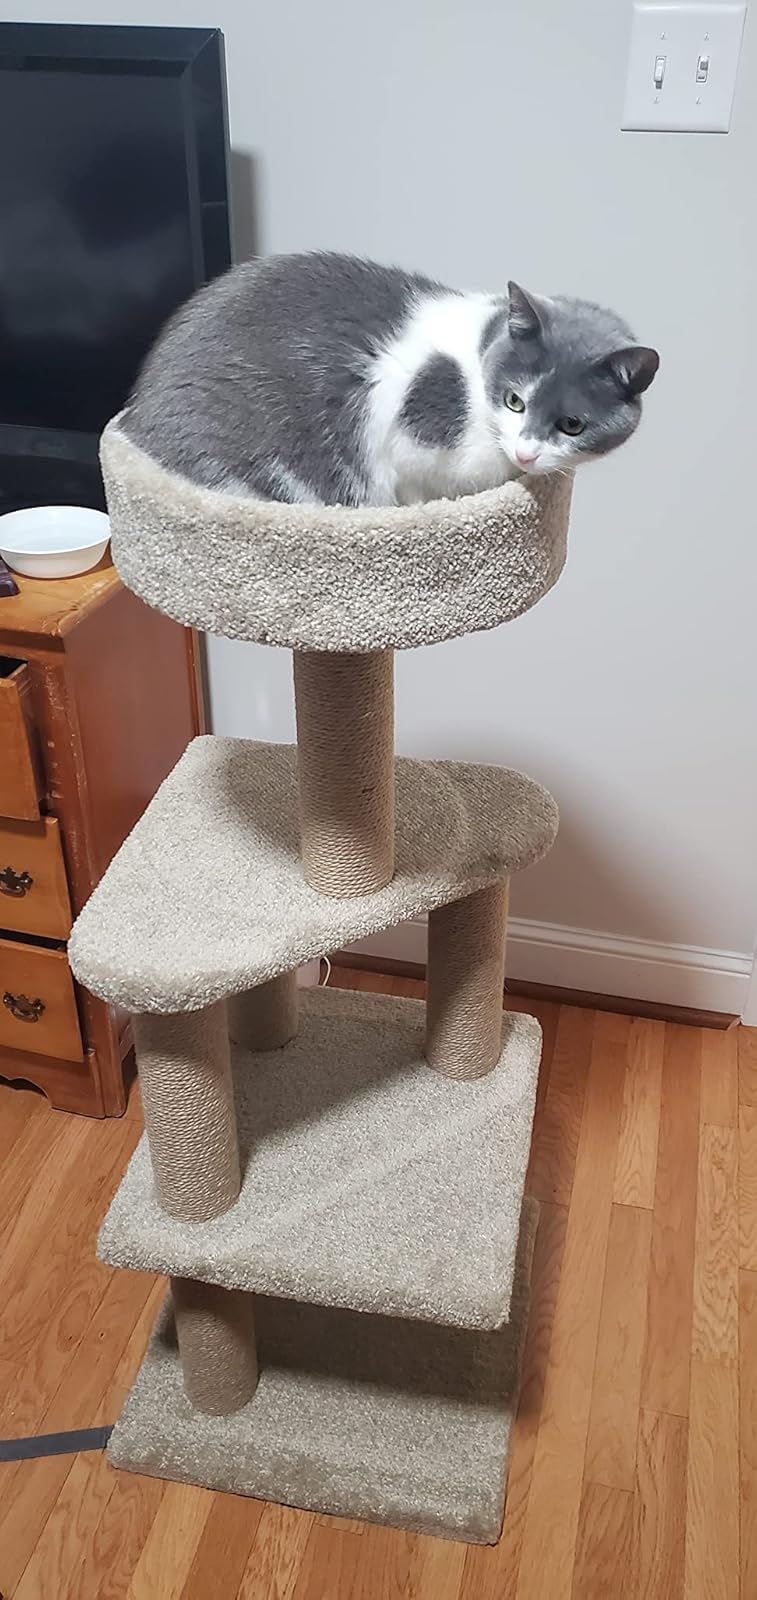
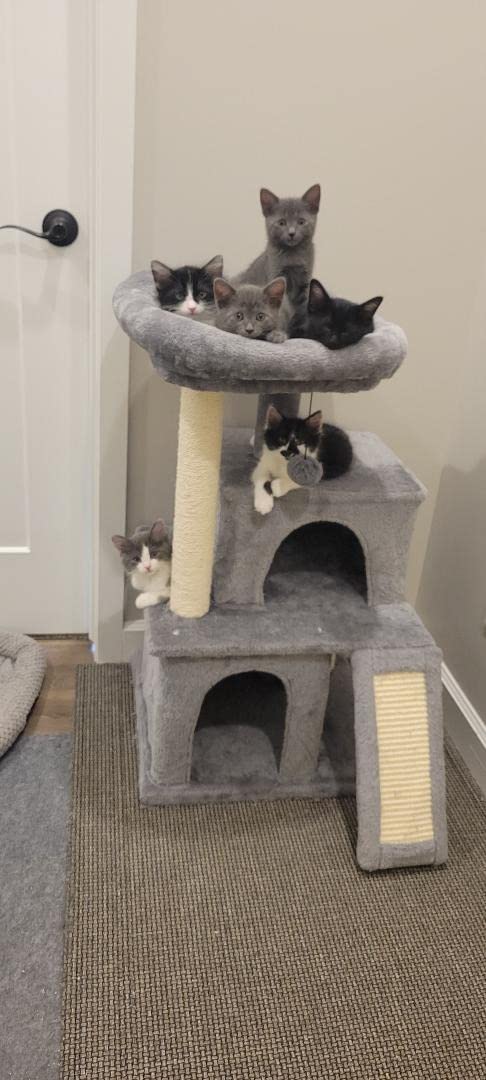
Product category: items_cat tree
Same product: no